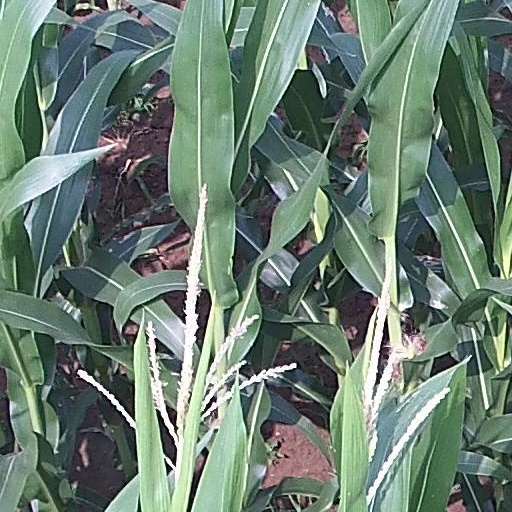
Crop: maize; corn